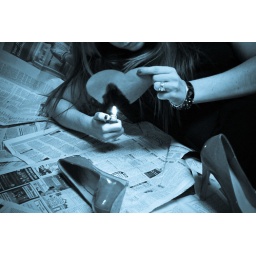
The hardest thing in life is to know which bridge to cross and which to burn.